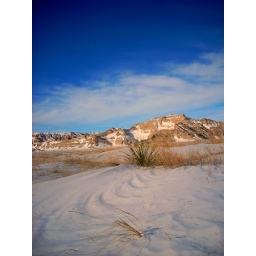
I liked the drapery effect of the snow field below the yucca plant.